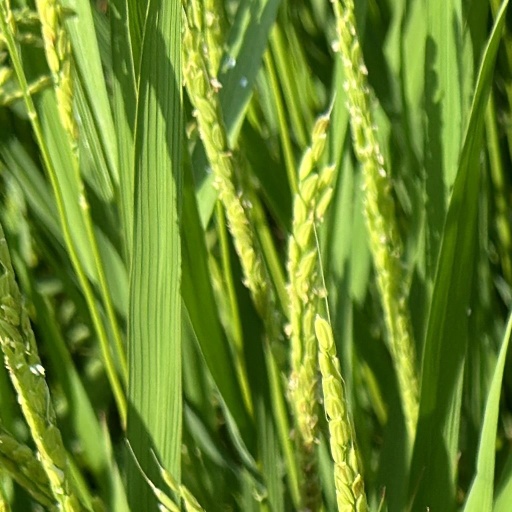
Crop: rice